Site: brandenburg
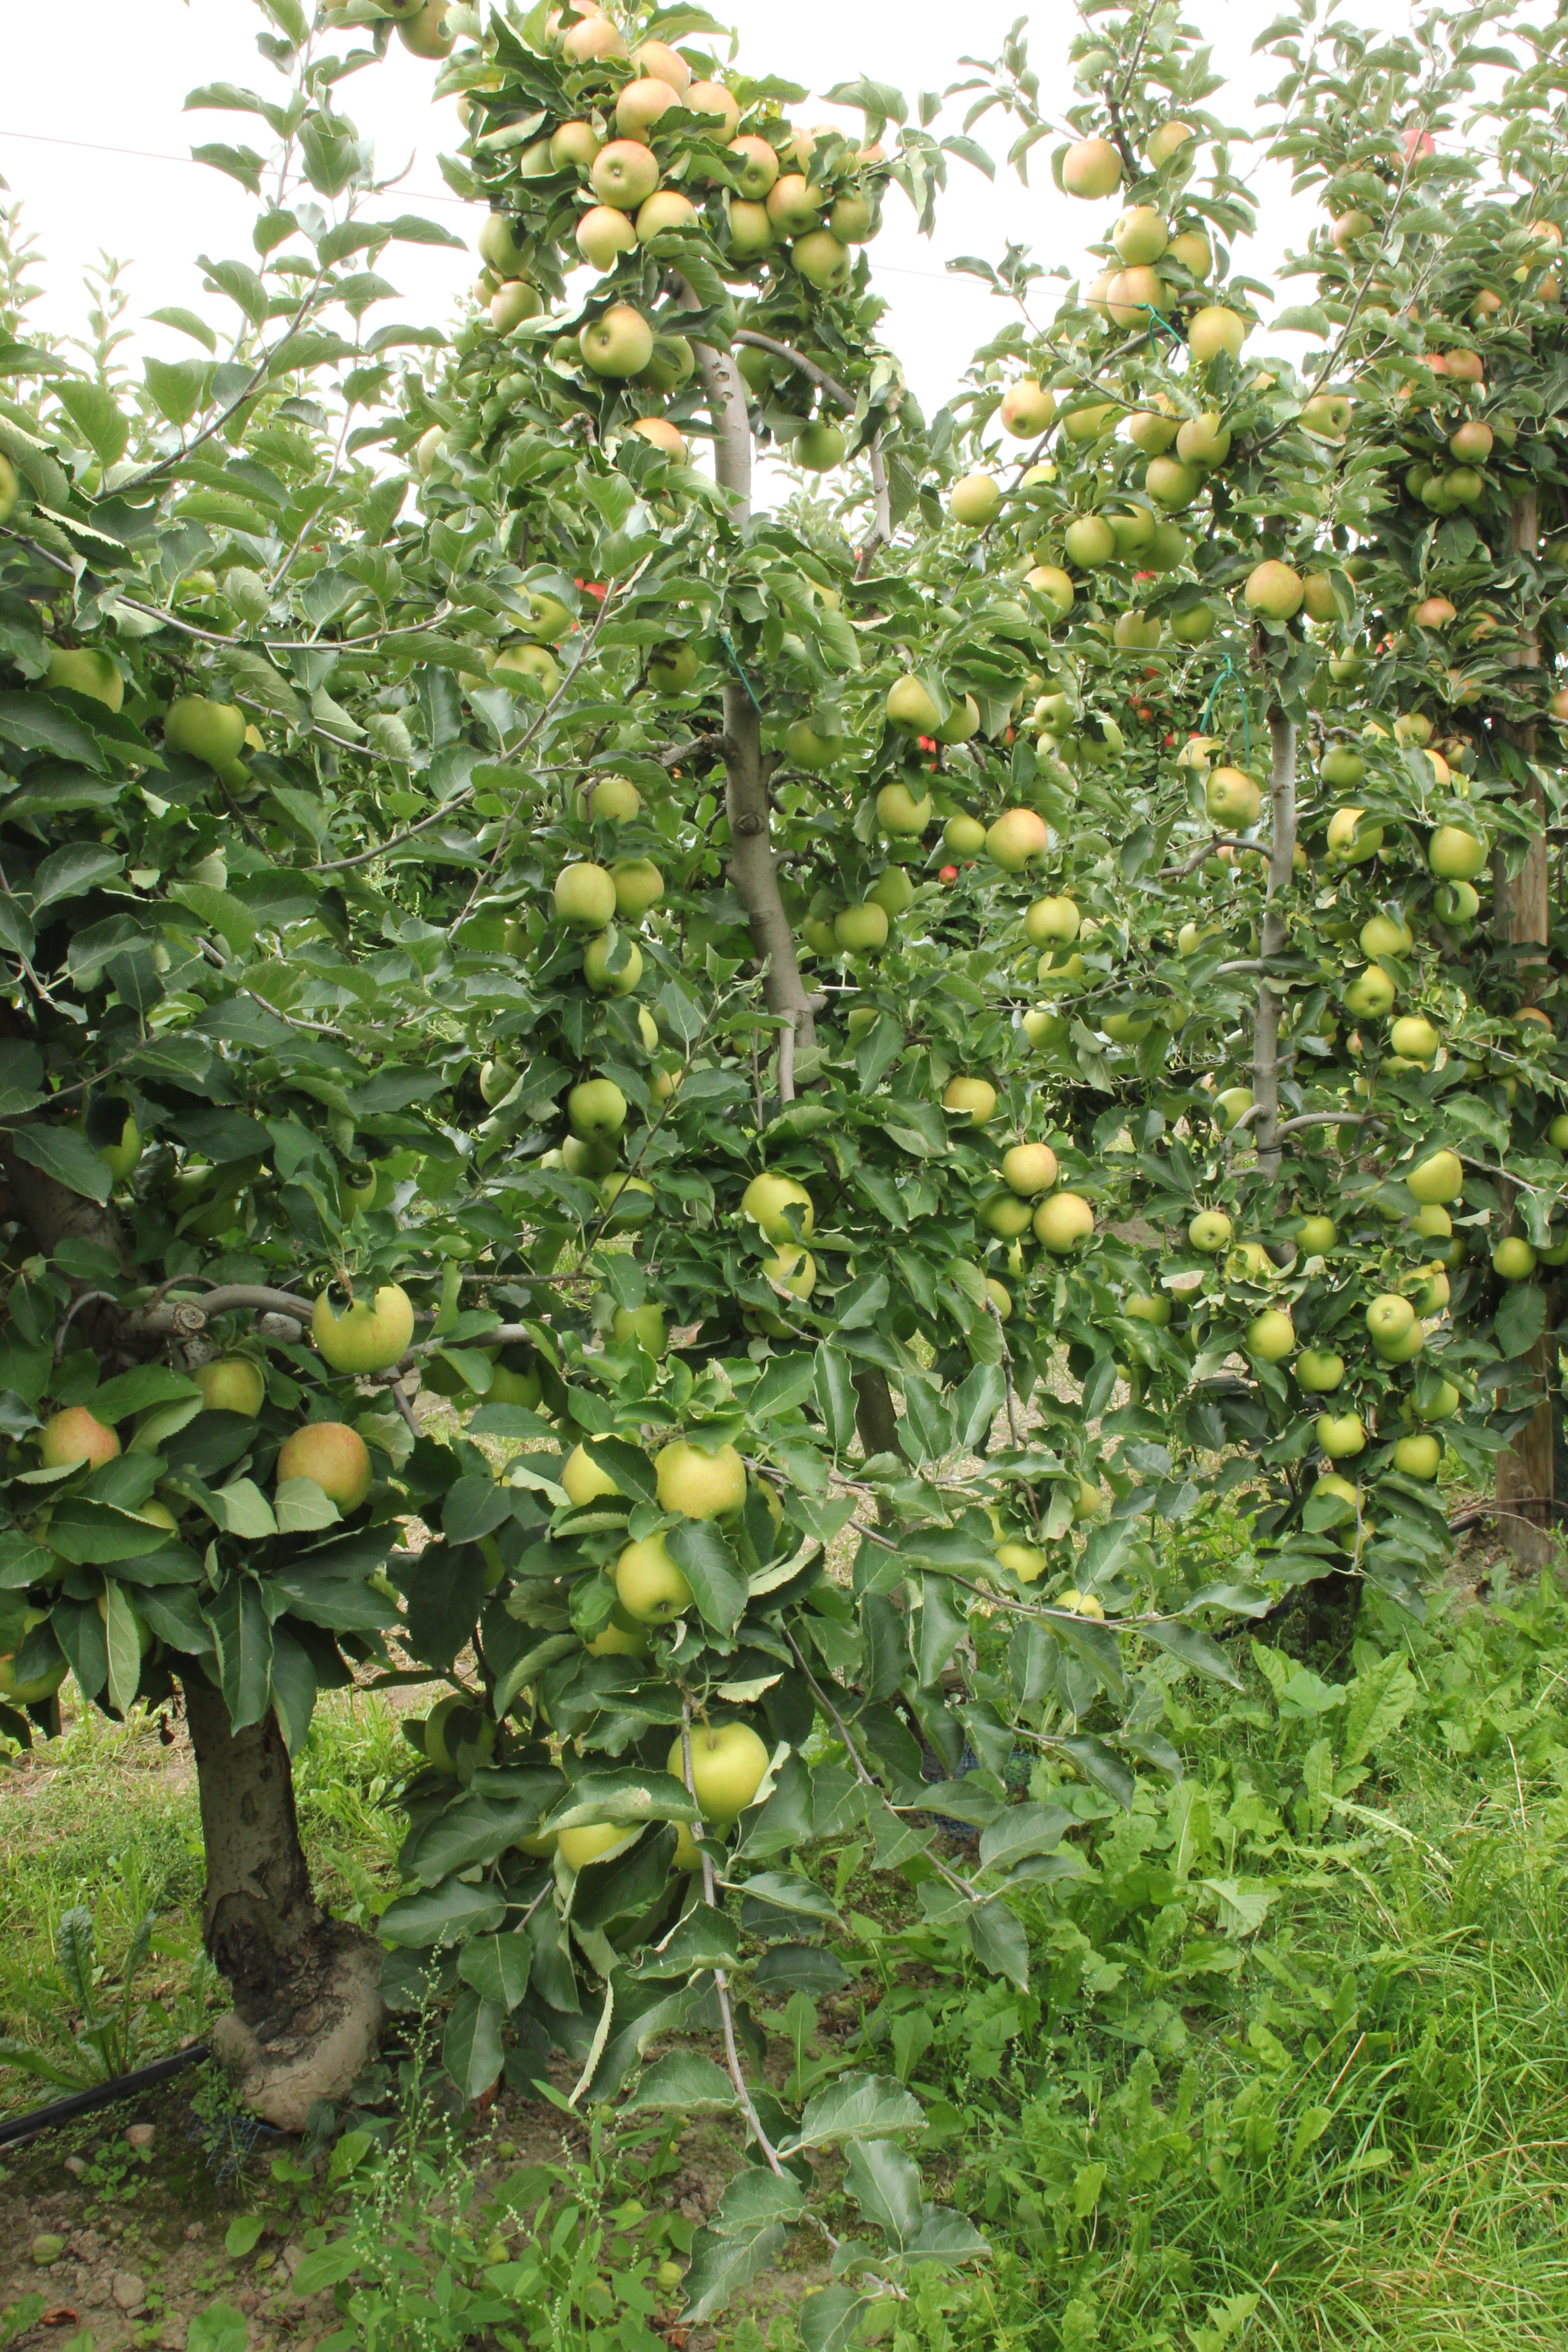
Growth stage (BBCH 87): Maturity of fruit and seed